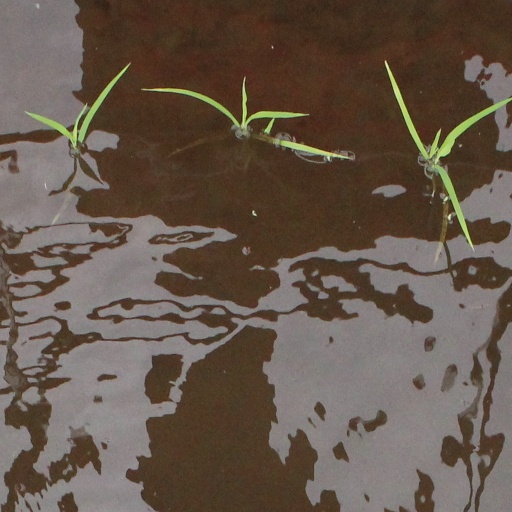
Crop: rice